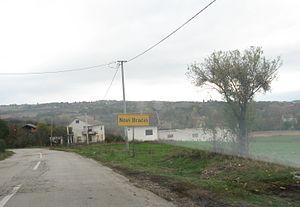
Novi Bračin est un village de Serbie situé dans la municipalité de Ražanj, district de Nišava. Au recensement de 2011, il comptait 510 habitants.